Anna Maria Franziska of Saxe-Lauenburg

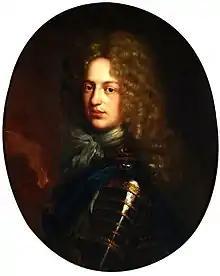
Philip William August, Count Palatine of Neuburg, first husband of Anna Maria. A canvas by Pieter van der Werff, 1690

Anna Maria Franziska was born on 13 June 1673. She was the second child of the reigning duke of Saxe-Lauenburg and Maria Hedwig of Sulzbach, who died when Anna Maria was nine years-old.